Anantkumar Hegde

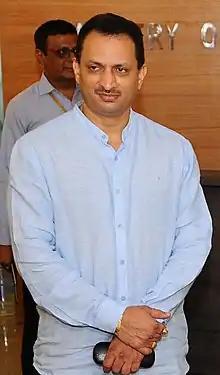

Anantkumar Hegde (born 20 May 1968) is an Indian politician, the former Union Minister of State for Skill Development and Entrepreneurship and the former five time Member of Parliament for Uttara Kannada constituency. Hegde is a member of the Bharatiya Janata Party (BJP). Hegde is a Hindu nationalist and a Rashtriya Swayamsevak Sangh (RSS) volunteer.